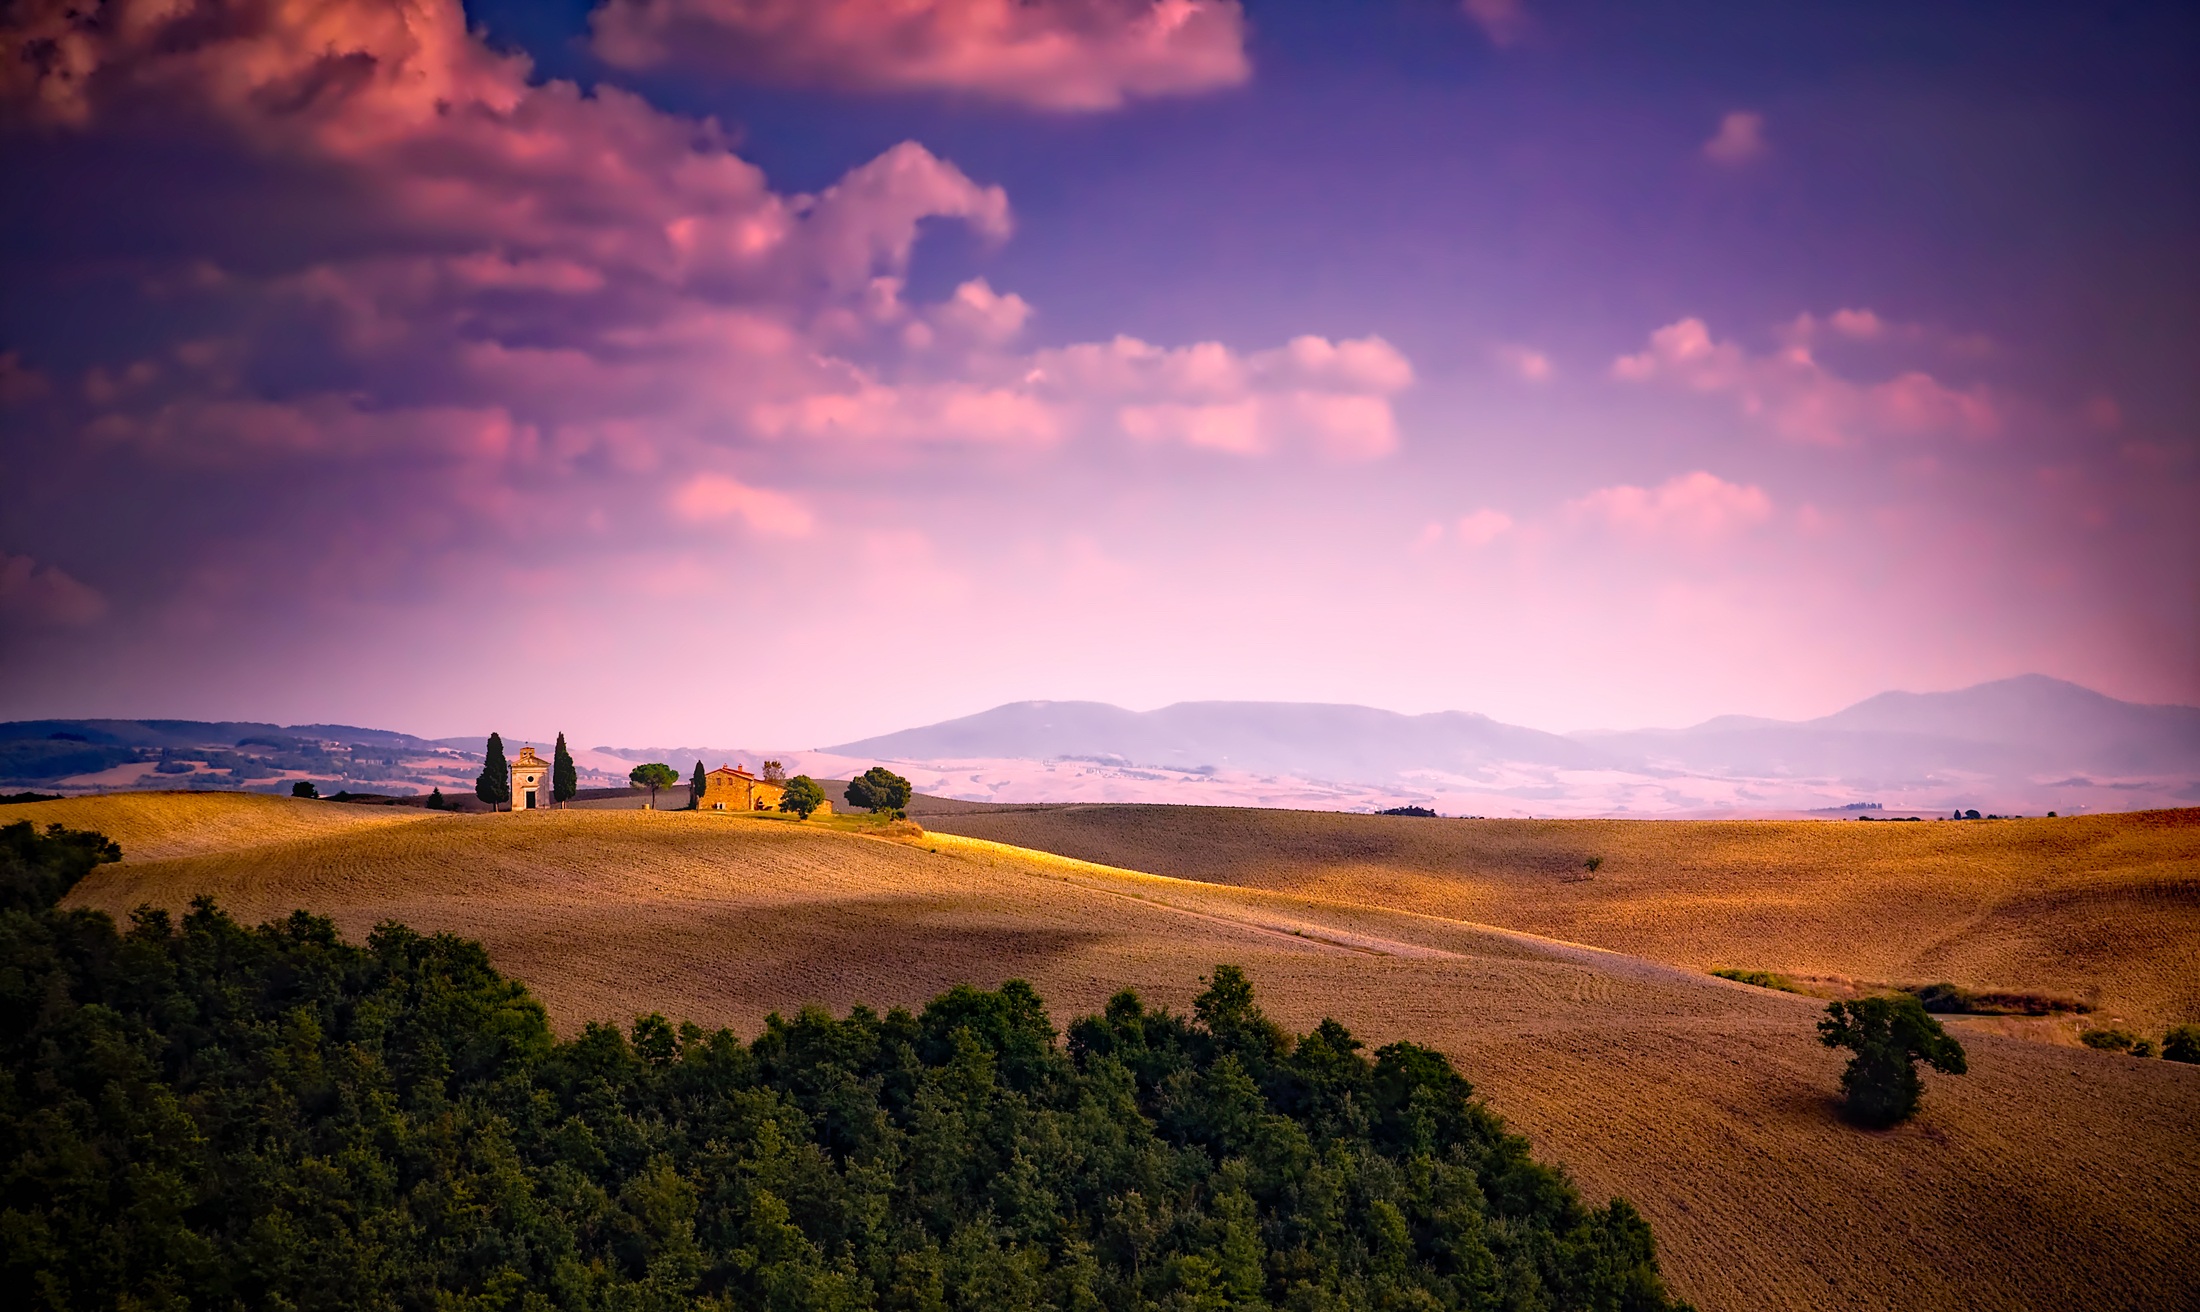
landscape, nature, forest, horizon, mountain, cloud, sky, sun, sunrise, sunset, field, farm, prairie, house, sunlight, morning, hill, dawn, home, country, dusk, evening, rural, scenic, italy, colorful, agriculture, plain, trees, outdoors, woods, hdr, clouds, mountains, plateau, beautiful, rural area, meteorological phenomenon, natural environment, atmospheric phenomenon, mountainous landforms